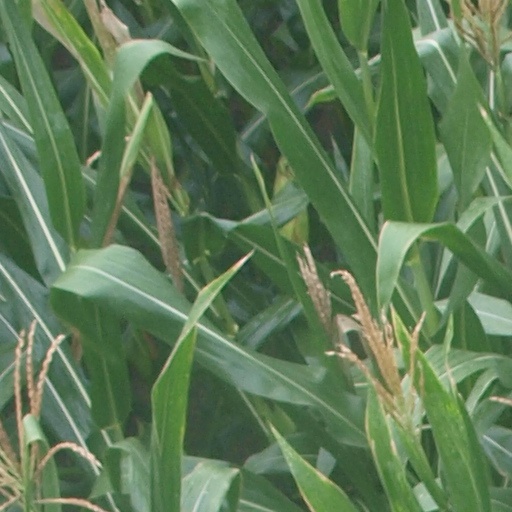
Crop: maize; corn